Eburones

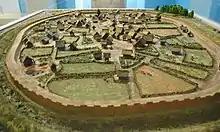
Eburonian settlement at Hambach-Niederzier, abandoned c. 50 BC

Caesar describes Atuatuca as a "castellum" ('fort, stronghold, shelter') located in the middle of the Eburonean territory, which has sometimes been taken to imply that it was between the Meuse and the Rhine rivers where, in another passage, Caesar locates the greatest part of the Eburonean population. The exact location of their stronghold remains uncertain; it is almost certainly not the same as the later Atuatuca Tungrorum, which appears to have been erected "ex-nihilo" as a Roman military base ca. 10 BC. In the words of Wightman, "changes which took place after Caesar, involving new folk from across the Rhine and reorganization of existing peoples, make localization difficult."